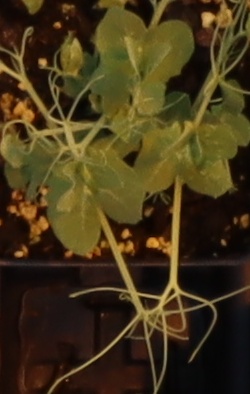
Label: Field Pea